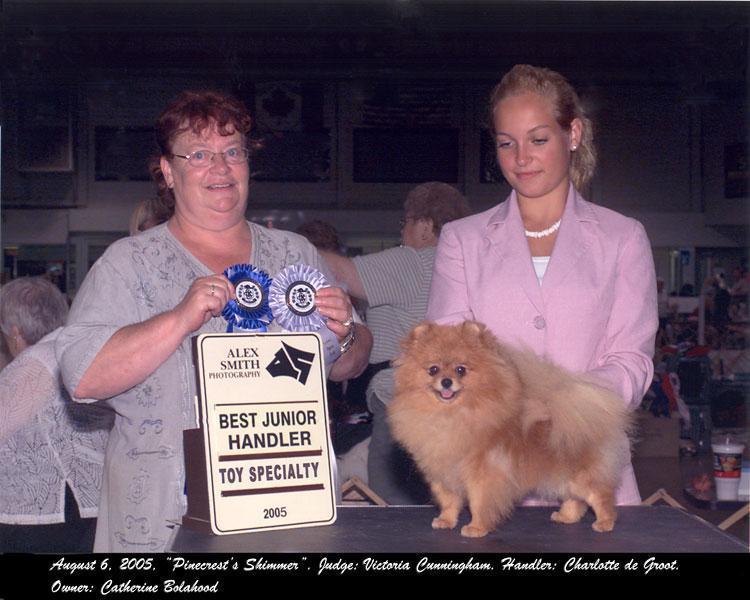
Pomeranian